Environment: real
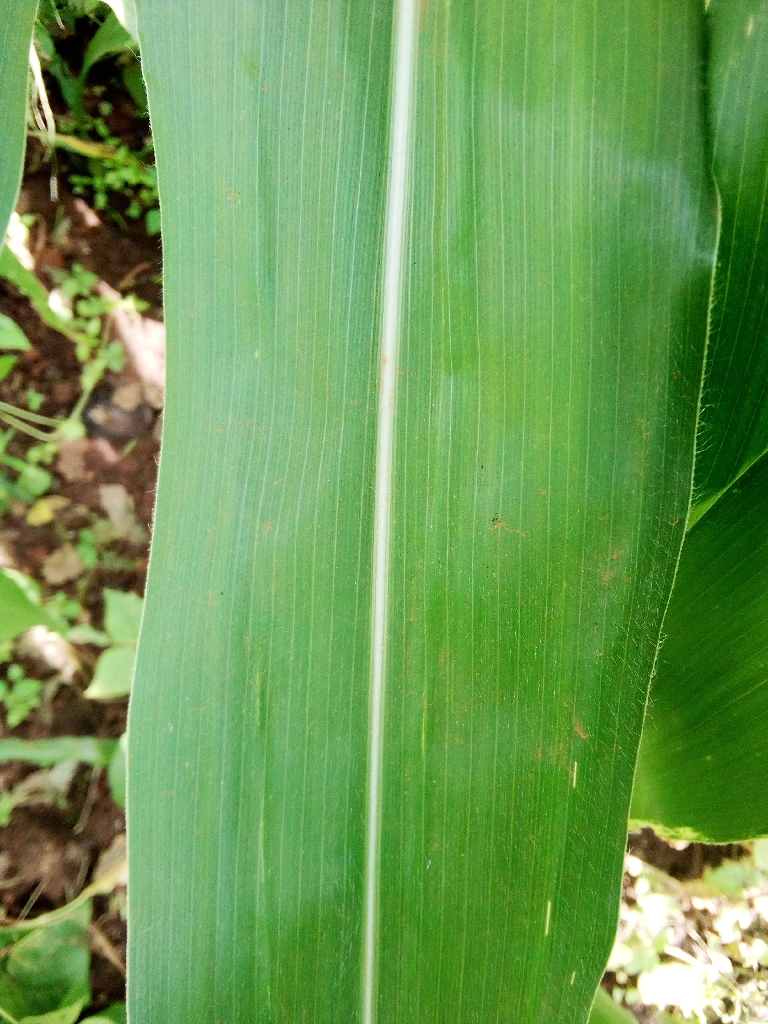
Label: healthy